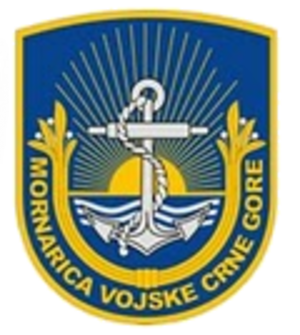
La marine monténégrine est la branche navale de l'armée du Monténégro. La marine du Monténégro a été créée en 2006 à la suite de la sécession du Monténégro de l'Union étatique de Serbie-et-Monténégro. Presque tout l'équipement de la marine a été hérité des forces armées de la Communauté d'États de Serbie-et-Monténégro. La totalité du littoral de l'ancienne union est monténégrin et elle a conservé pratiquement toute la force navale existante.